2016 NCAA Division I men's basketball tournament

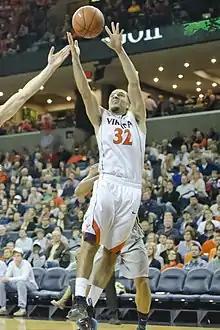
London Perrantes

During the Final Four round, regardless of the seeds of the participating teams, the champion of the top overall top seed's region (Kansas's South Region) plays against the champion of the fourth-ranked top seed's region (Oregon's West Region), and the champion of the second overall top seed's region (North Carolina's East Region) plays against the champion of the third-ranked top seed's region (Virginia's Midwest Region).